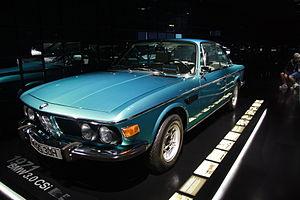
Marie-Claude Charmasson, alias Marie-Claude Beaumont, née le 17 septembre 1941 à Grenoble, est une pilote automobile française.